G. E. Ferguson

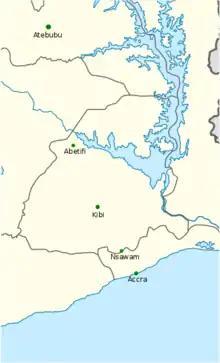
Major settlements visited by Ferguson during his 1890 journey from Accra to Atebubu

He left school in 1881, and, considering becoming a Methodist minister, returned to Cape Coast, where he worked as a teacher at the Wesleyan Boy's High School. Later in the year, he joined the Colonial Service and received a position at the Governor's office. In November 1882, he was appointed as Clerk to the Queen's Advocate, with a salary of £60. By 1886 he had returned to the Governor's office, as a Junior Clerk, and by 1889 he had been promoted to Second Clerk, with a salary of £120. During this period, he travelled with the Governor on visits to Prasu (1881), to Lagos (1881, 1882, 1884), to Keta, Ada, Krobo and Akwapim (1882) and to Wassa and Nzima (1888). Ferguson was invaluable to the colonial authorities in the arbitration of tribal disputes, such as that between the Krobo and Akwamu in 1886, because he could speak Fanti and Ga, allowing him to communicate with the vast majority of the southern inhabitants of the colony. He also produced a map of the colony and conducted a survey of the water supply of Accra during this period as part of his official duties.